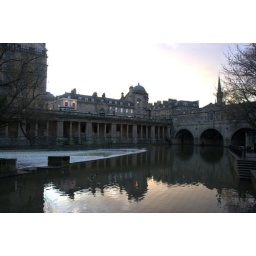
with shops and houses above river